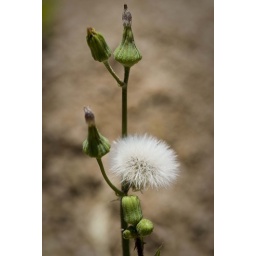
This was some white flower which grew in my farm at Satara